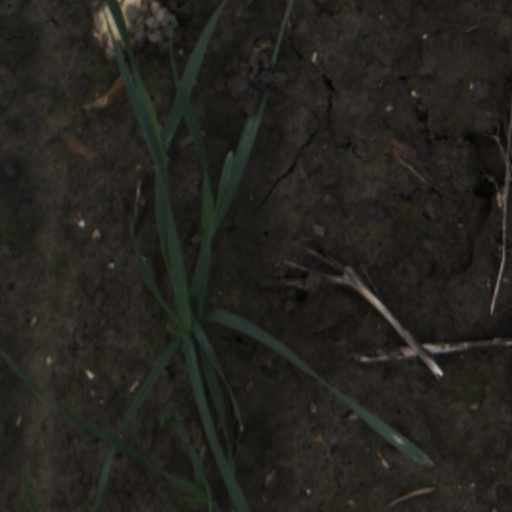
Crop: wheat